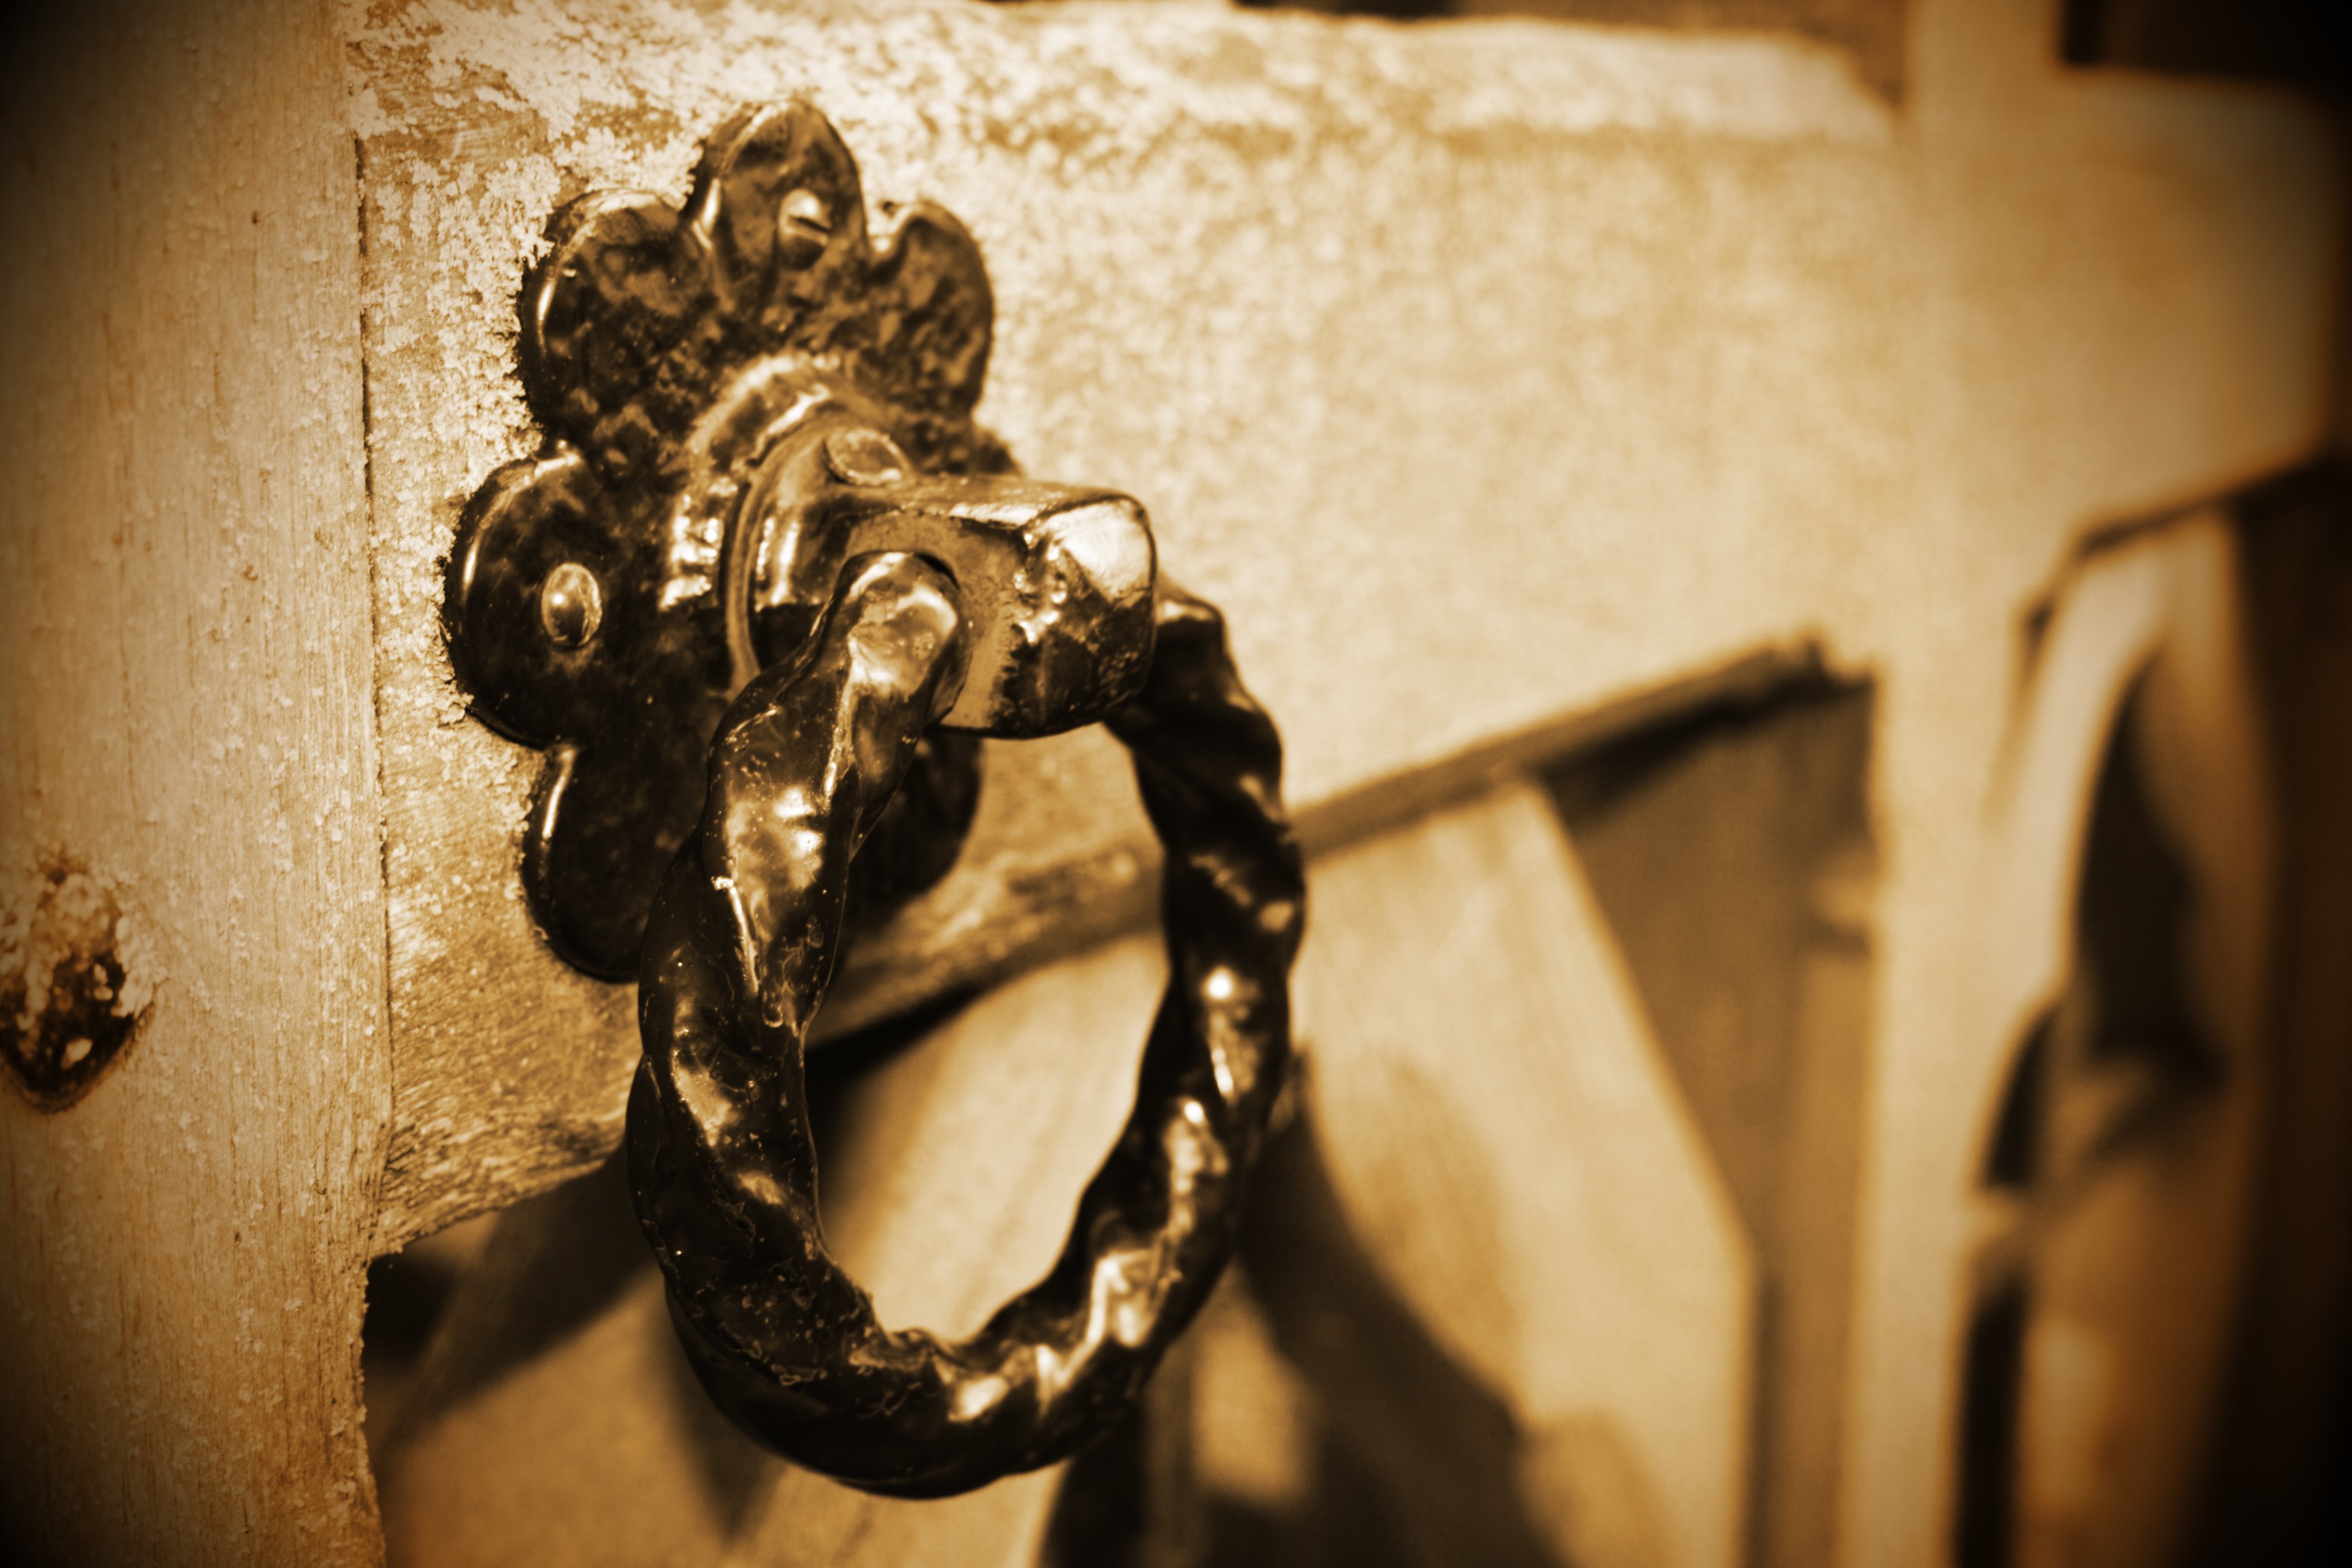
light, wood, photography, vintage, old, metal, darkness, black, gate, lighting, door, handle, close up, knob, photograph, iron, knocker, knock